History of North Africa

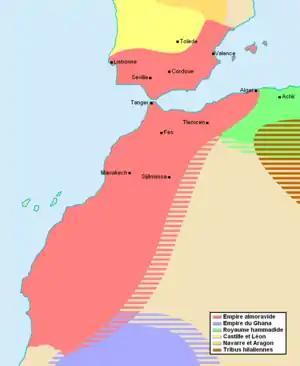
The Almoravid realm at its greatest extent, c. 1120

The Carthaginian power had penetrated deep into the Sahara ensuring the quiescence of the nomadic tribes in the region. The Roman Empire was more confined to the coast, yet routinely expropriated Berber land for Roman farmers. They thus faced a constant threat from the south. A network of forts and walls were established on the southern frontier, eventually securing the region well enough for local garrisons to control it without broader Imperial support.